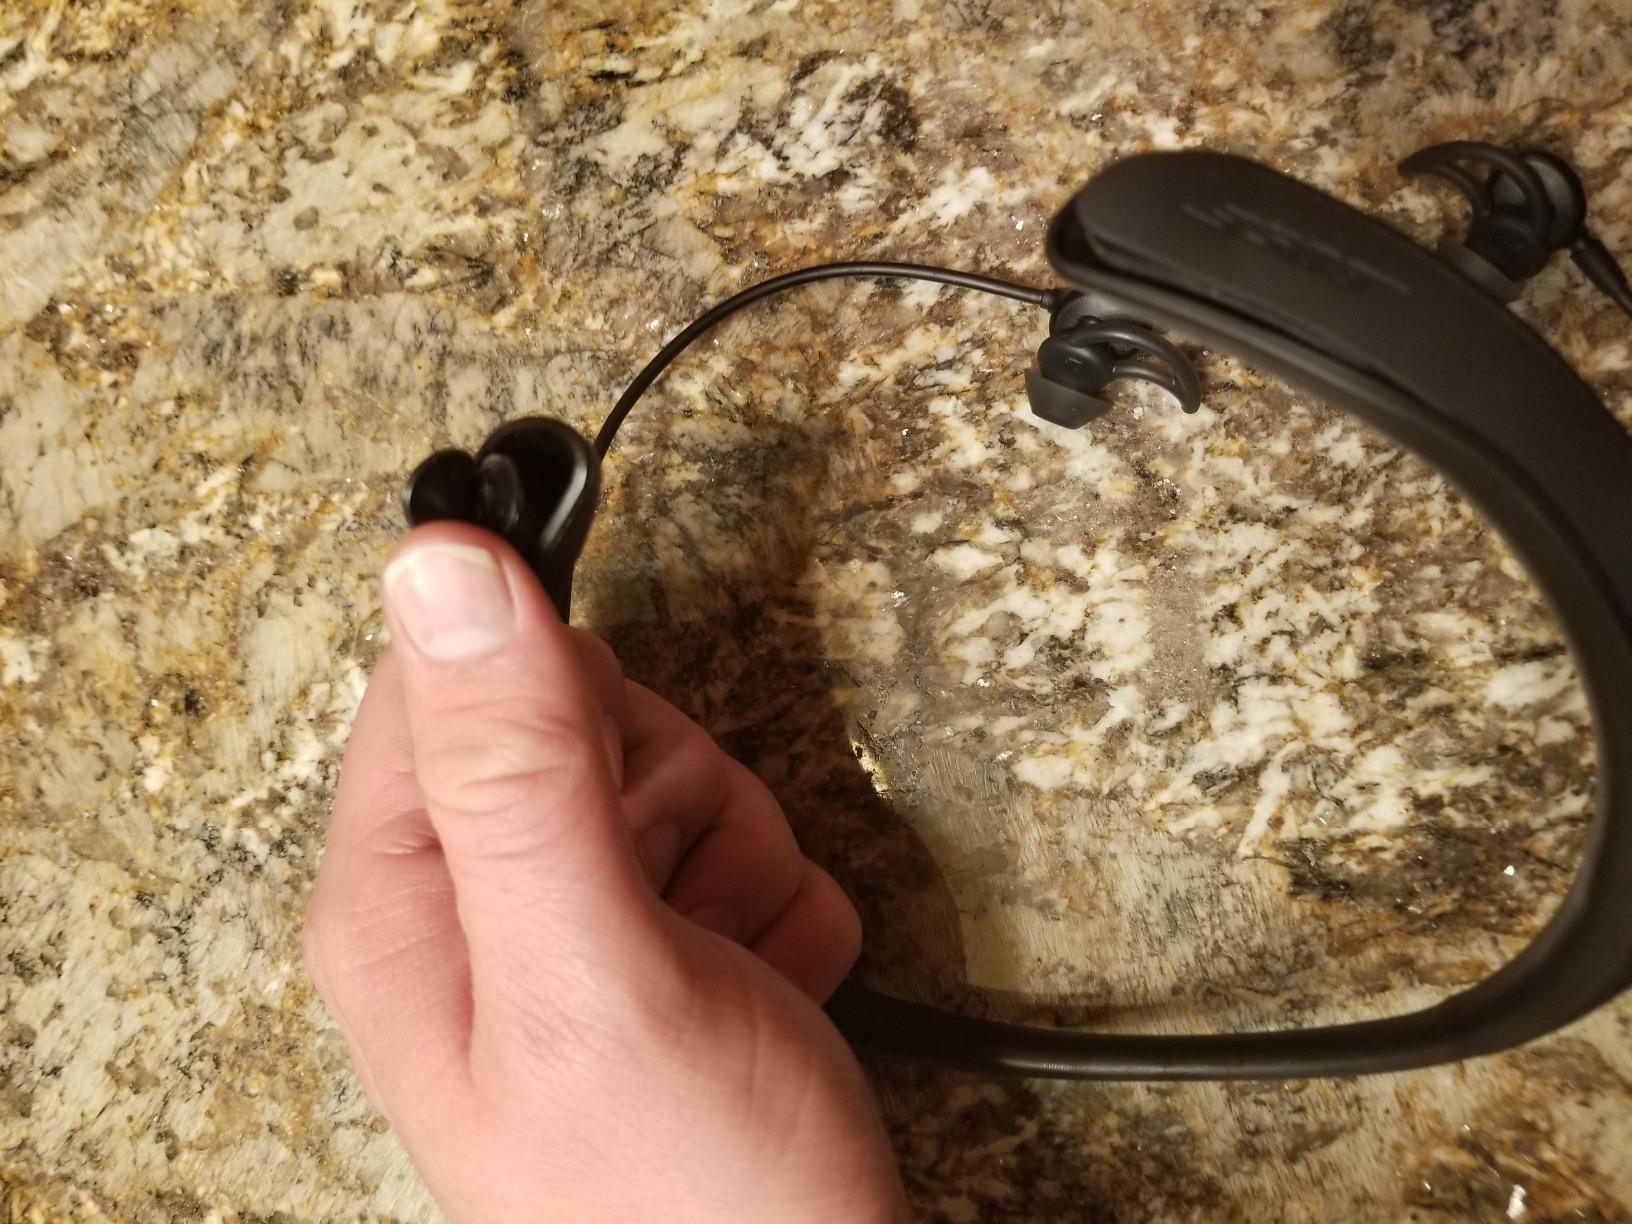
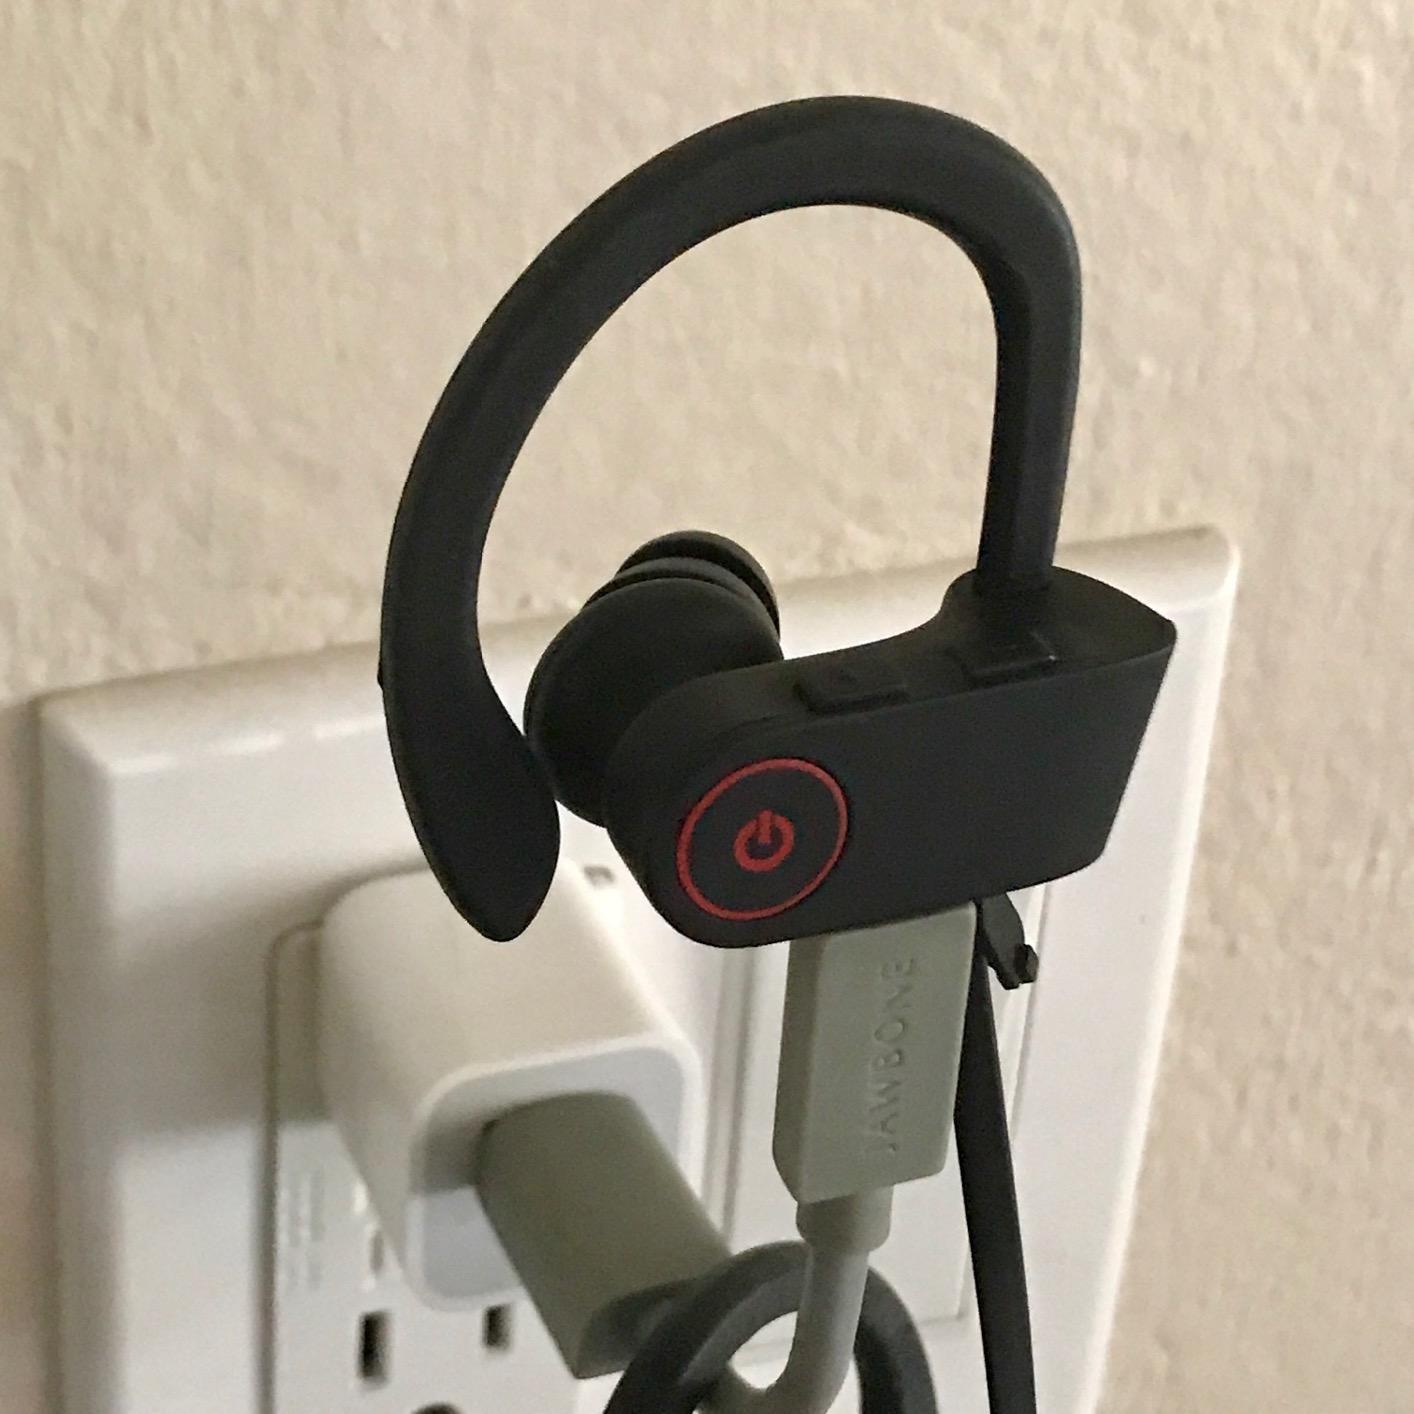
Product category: headphones
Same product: no